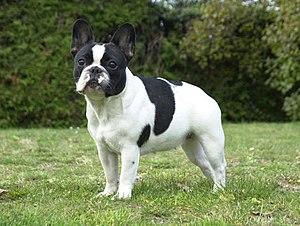
Bulldog francais
Le bouledogue ou bouledogue français est une race canine de la famille des molosses qui apparut d'abord en Orient avec le molosse de Sumer, et dont les principales caractéristiques sont un crâne brachycéphale, un corps trapu et court près du sol, des babines pendantes et une imposante musculature. Il descend du bulldog anglais, dont il tire certaines particularités, comme le museau aplati et la mâchoire puissante. Le poil est assez court, la robe parfois bringée. Il a de longues oreilles pointées vers le haut et rondes.